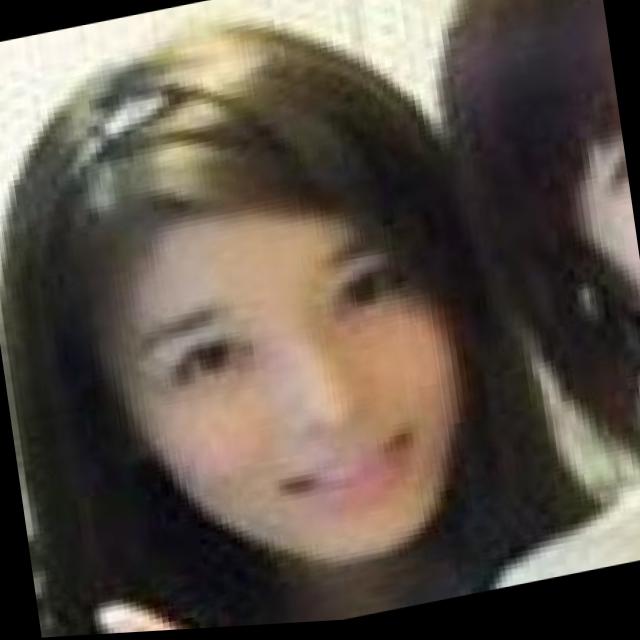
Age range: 21-44